British comics

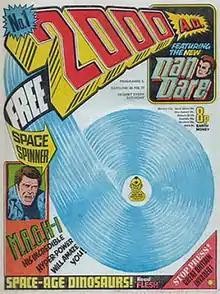
Cover of the first issue of "2000 AD",26 February 1977.

"Action's" position as the UK's most popular title was taken over by "2000 AD", a science-fiction comic launched in 1977 by IPC. Created as a comic for older boys, it also held appeal for teenage and even adult readers. In the 1960s IPC began to source comic art from Spain, mainly for financial reasons. This trend was continued through to the launch of "2000 AD". Carlos Ezquerra is the most notable Spanish artist to have worked in British comics, having worked on both "Battle" and "2000 AD", and is credited with the creation of the look of Judge Dredd.